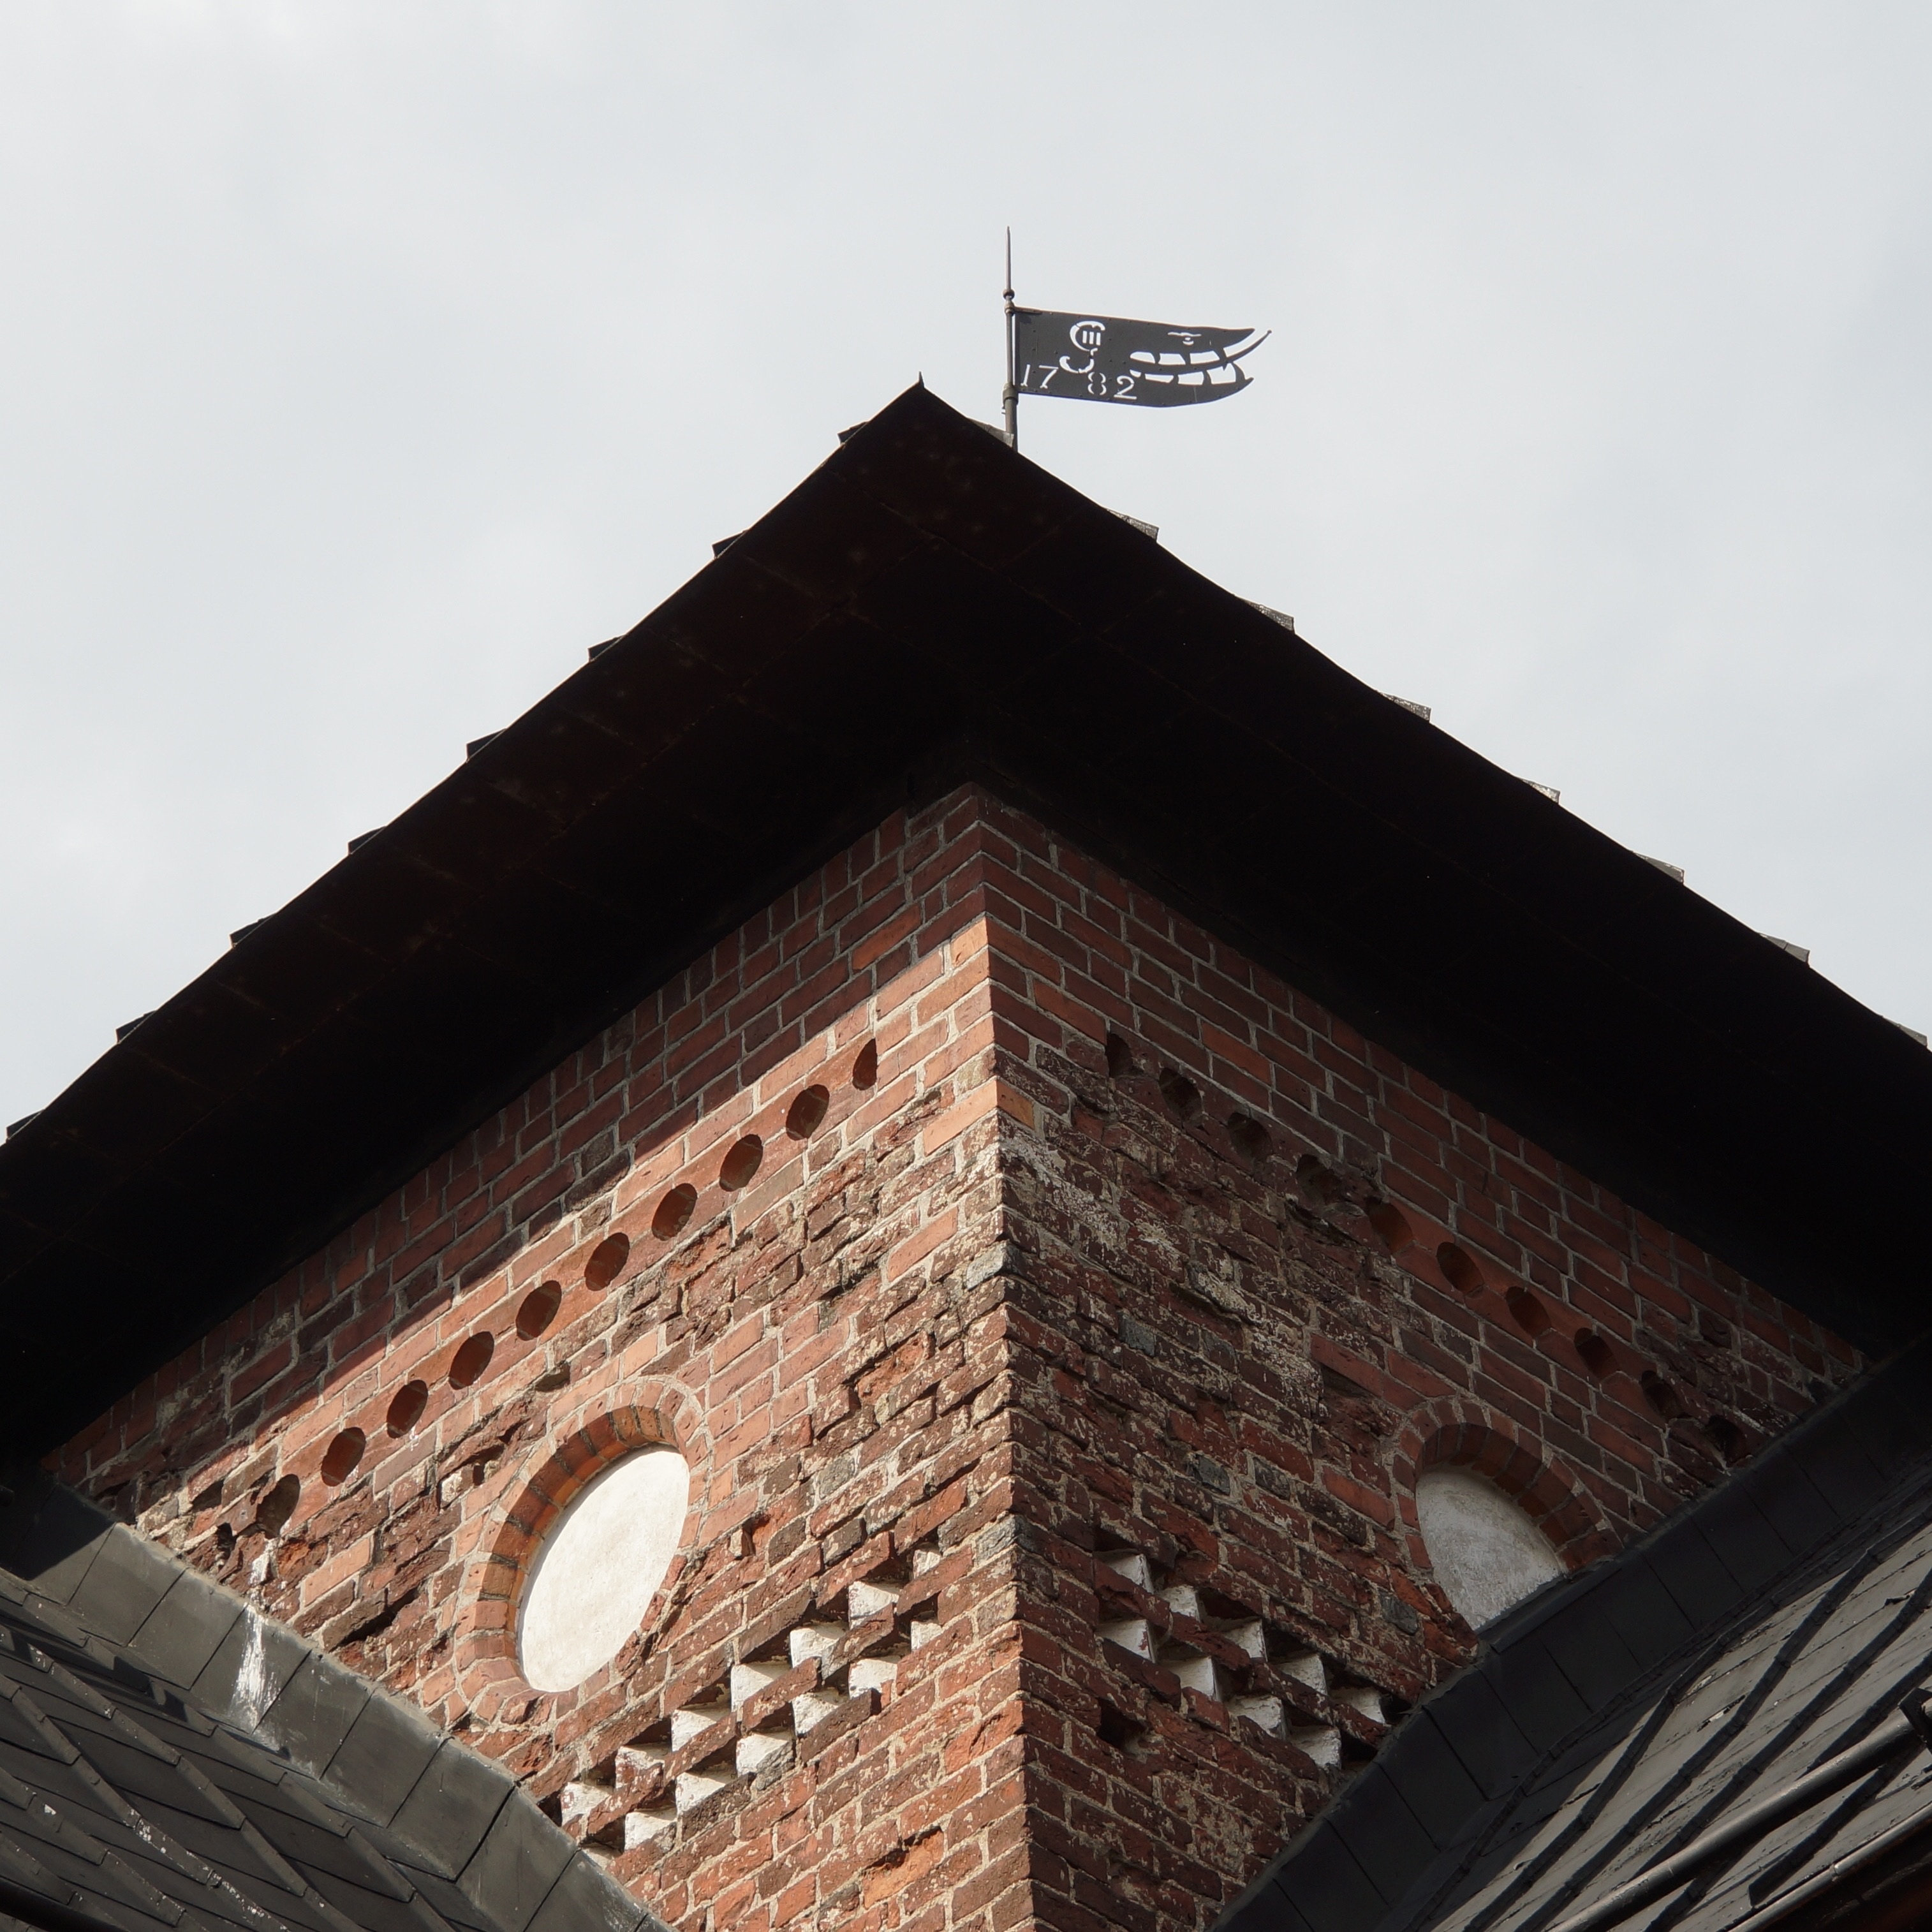
architecture, house, roof, building, tower, pennant, castle, facade, attraction, brick, medieval, history, shape, finnish, tourist spot, h me castle